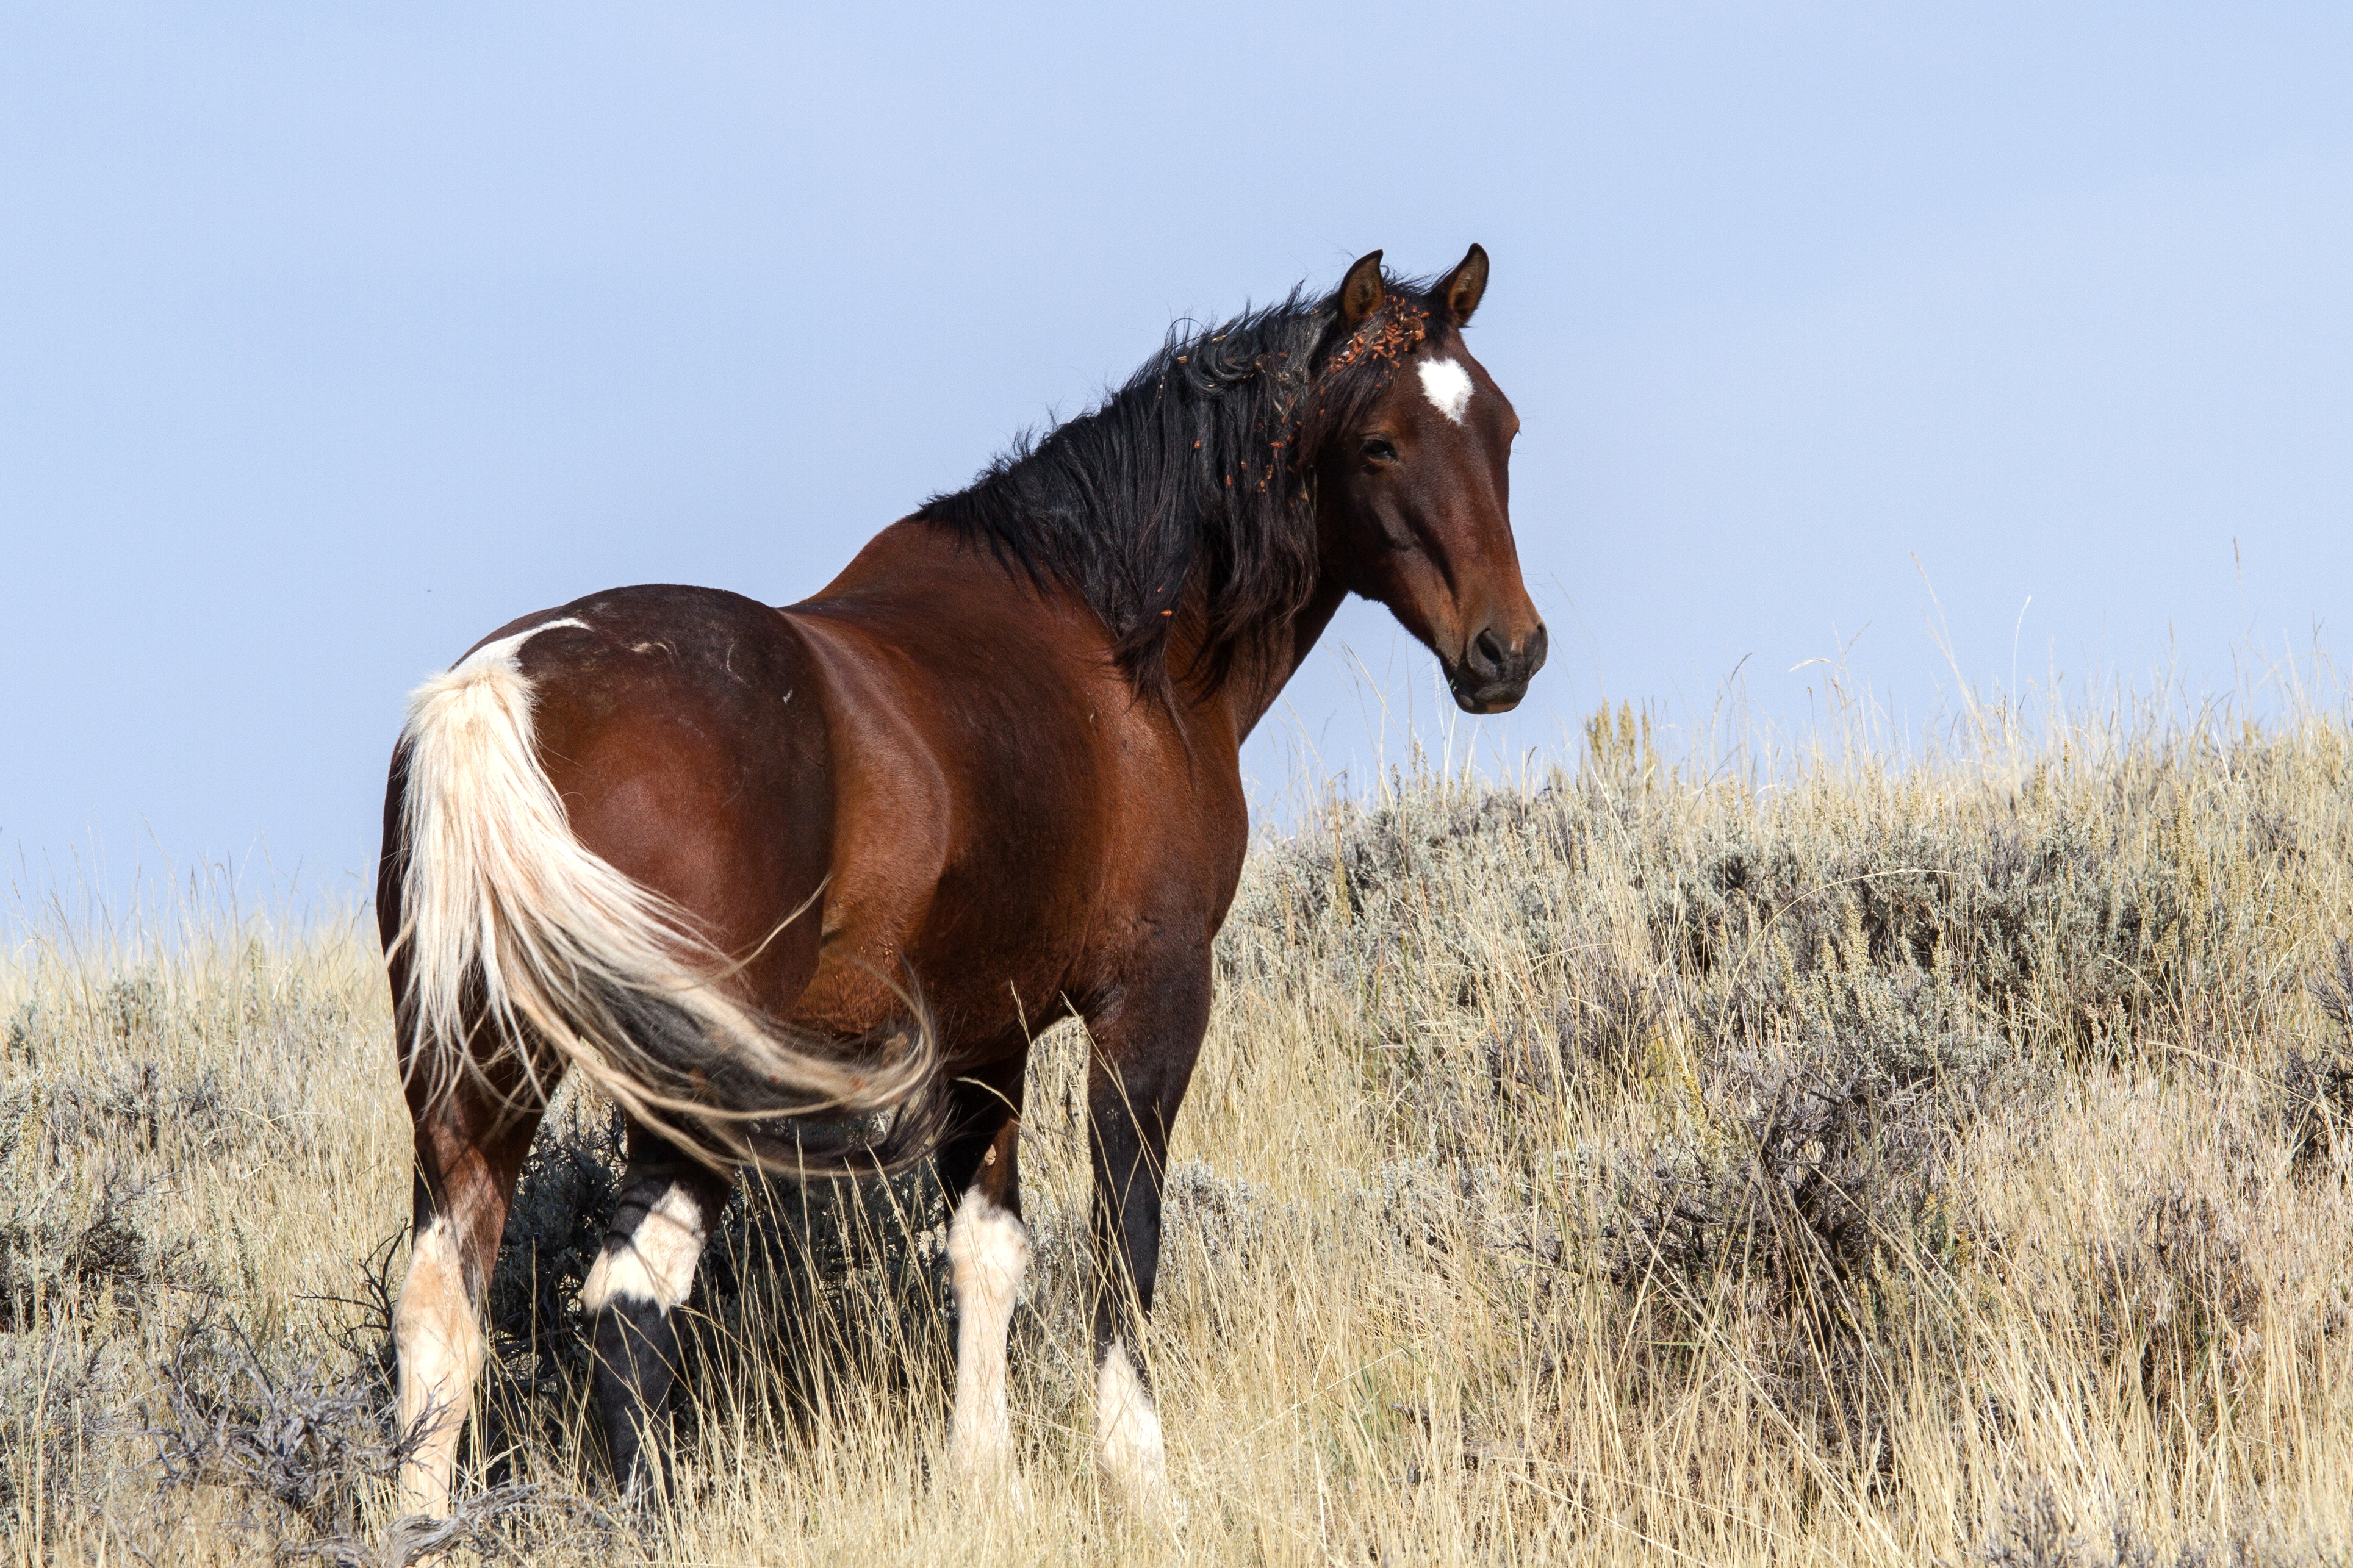
meadow, prairie, herd, pasture, grazing, horse, mammal, stallion, mane, fauna, horses, grassland, mare, mustangs, foal, wild horses, colt, steppe, wild mustangs, american wild horses, pack animal, horse like mammal, mustang horse